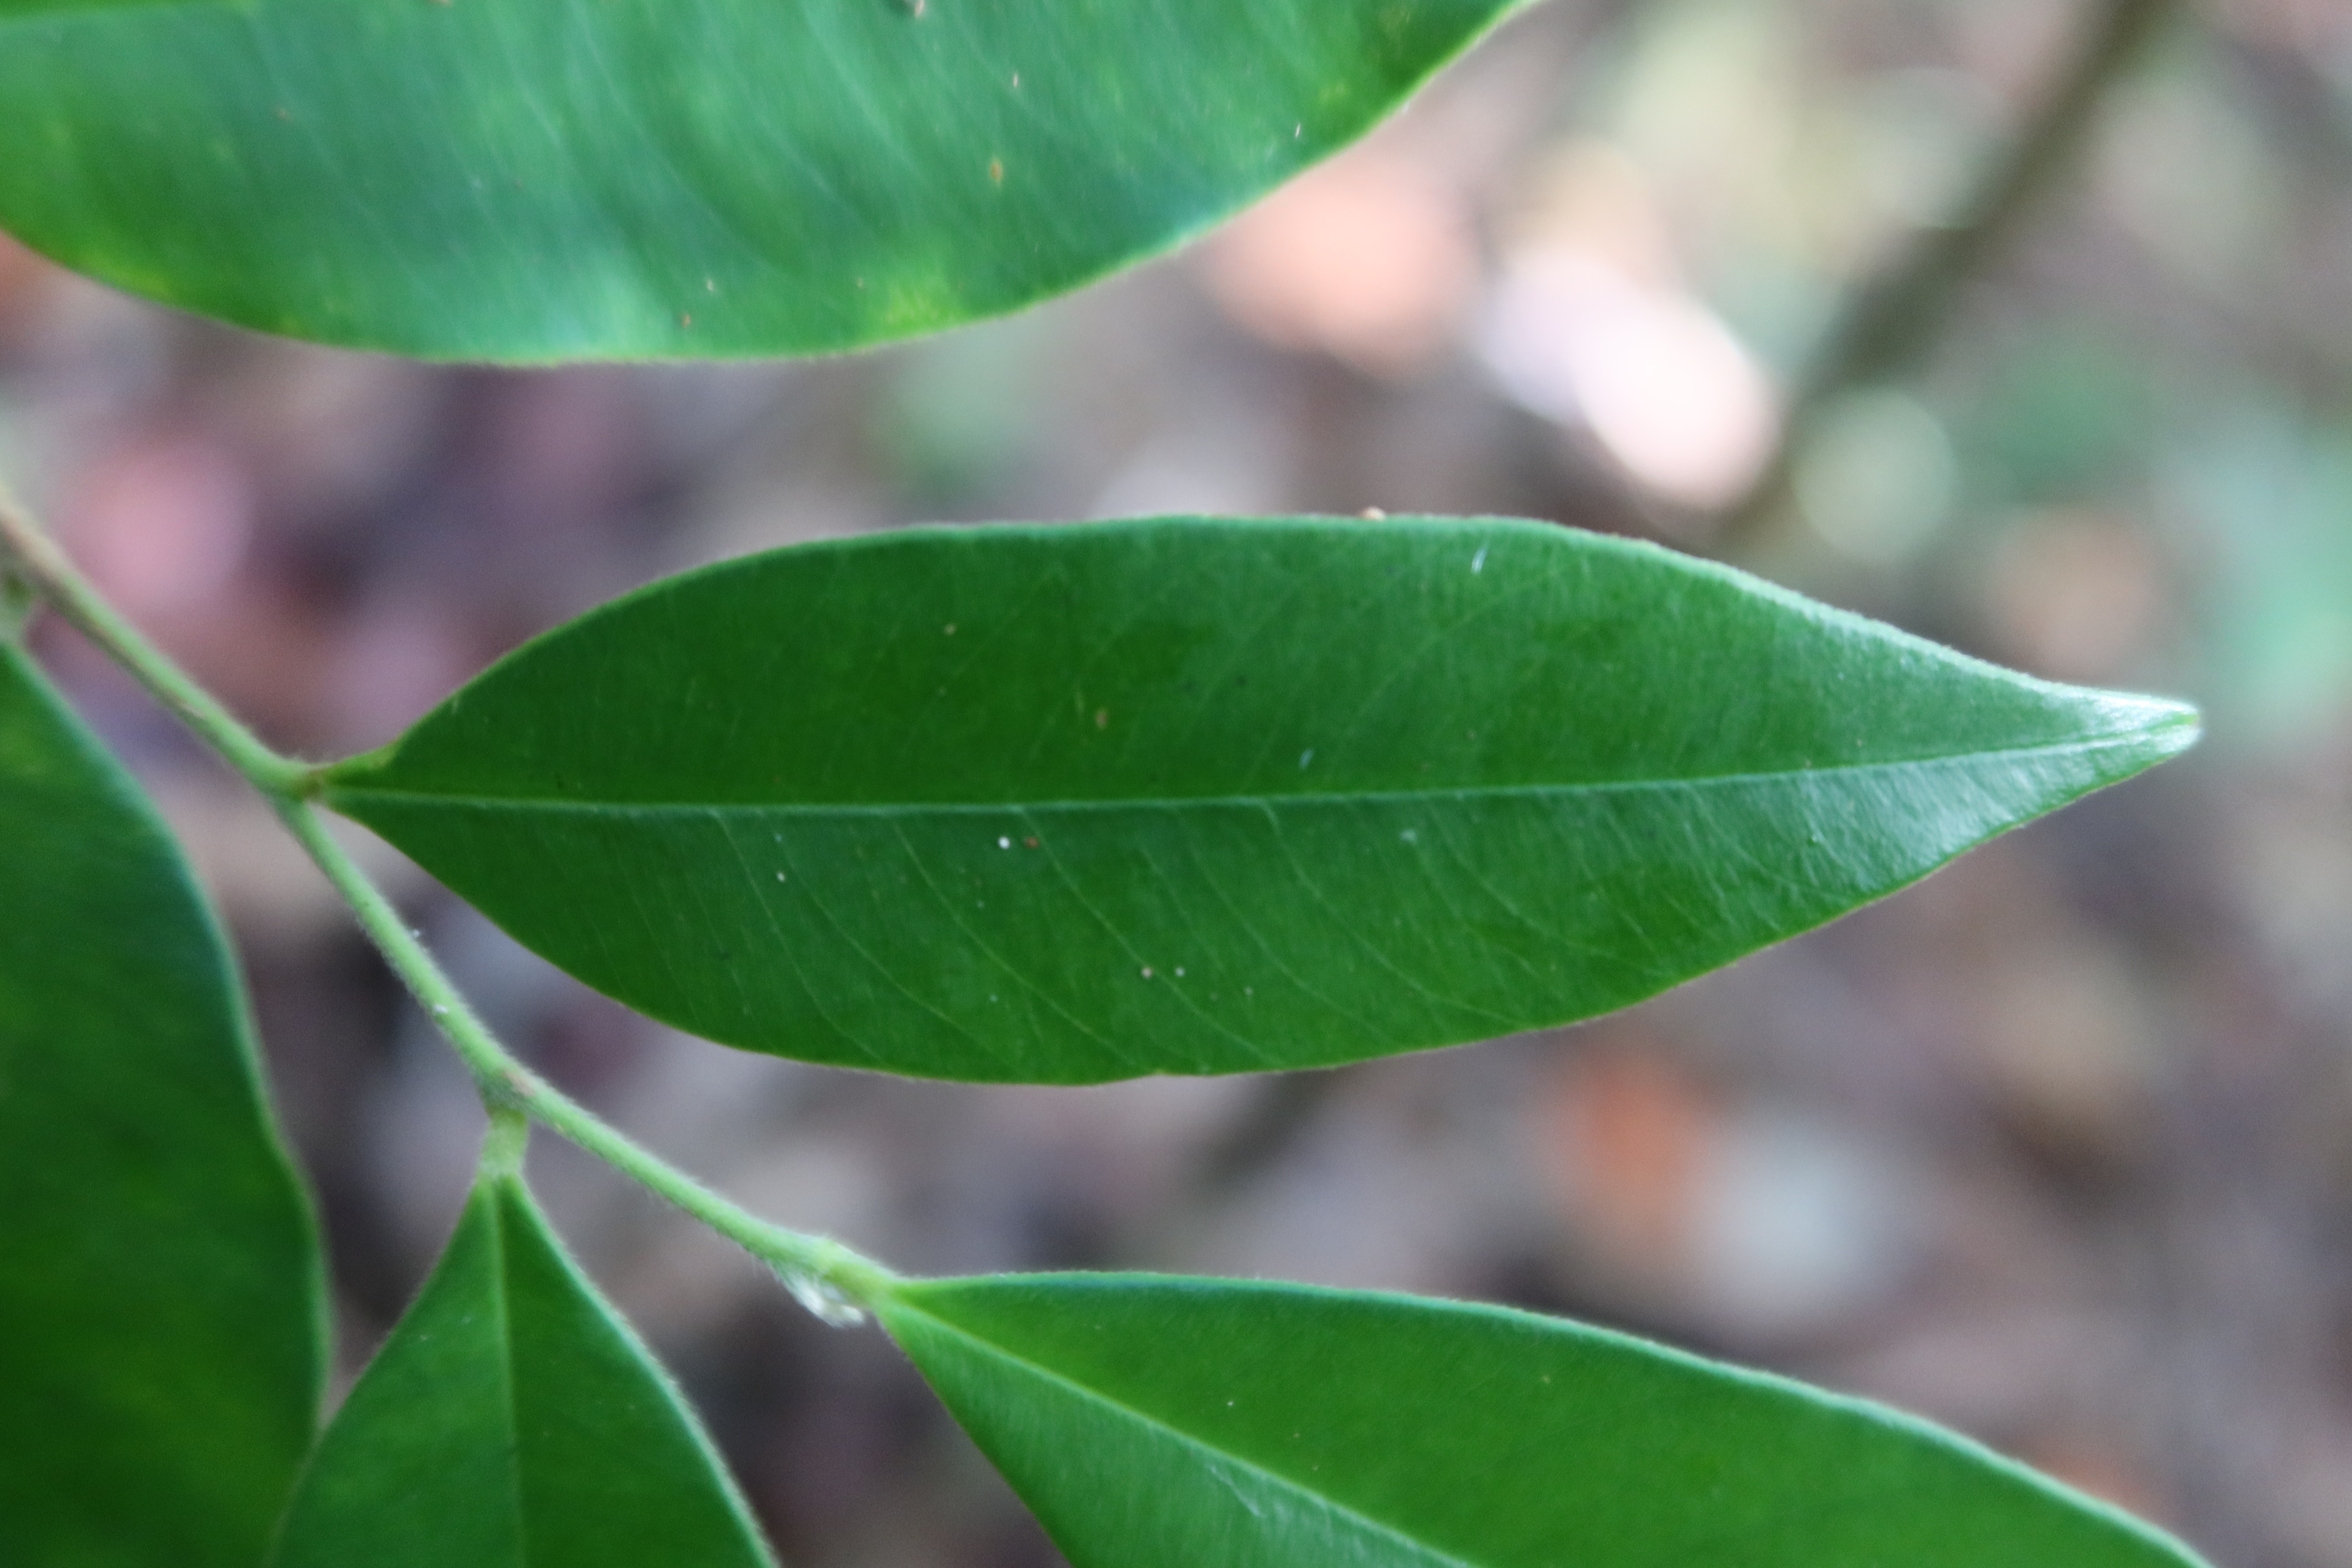
Label: Mealy bugs